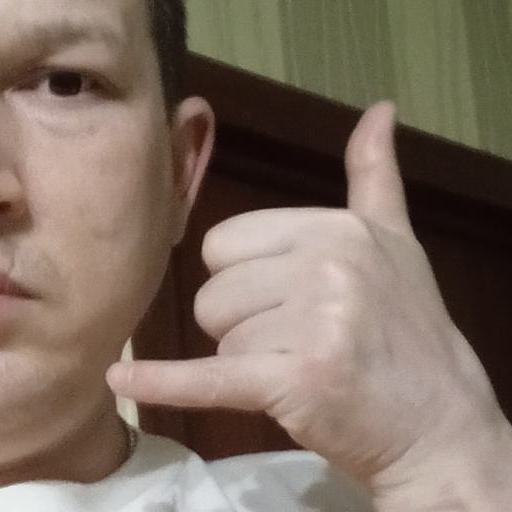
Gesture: call